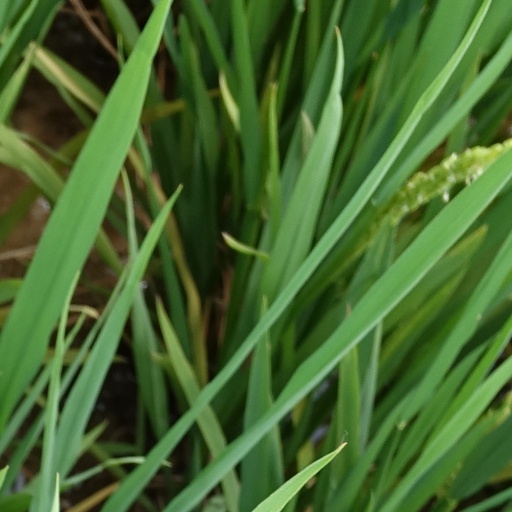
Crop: rice